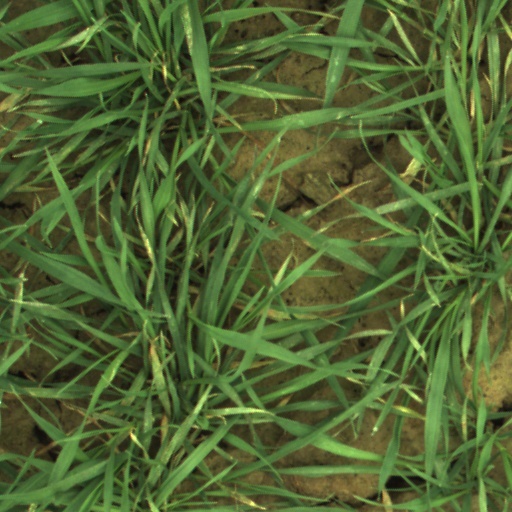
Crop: wheat